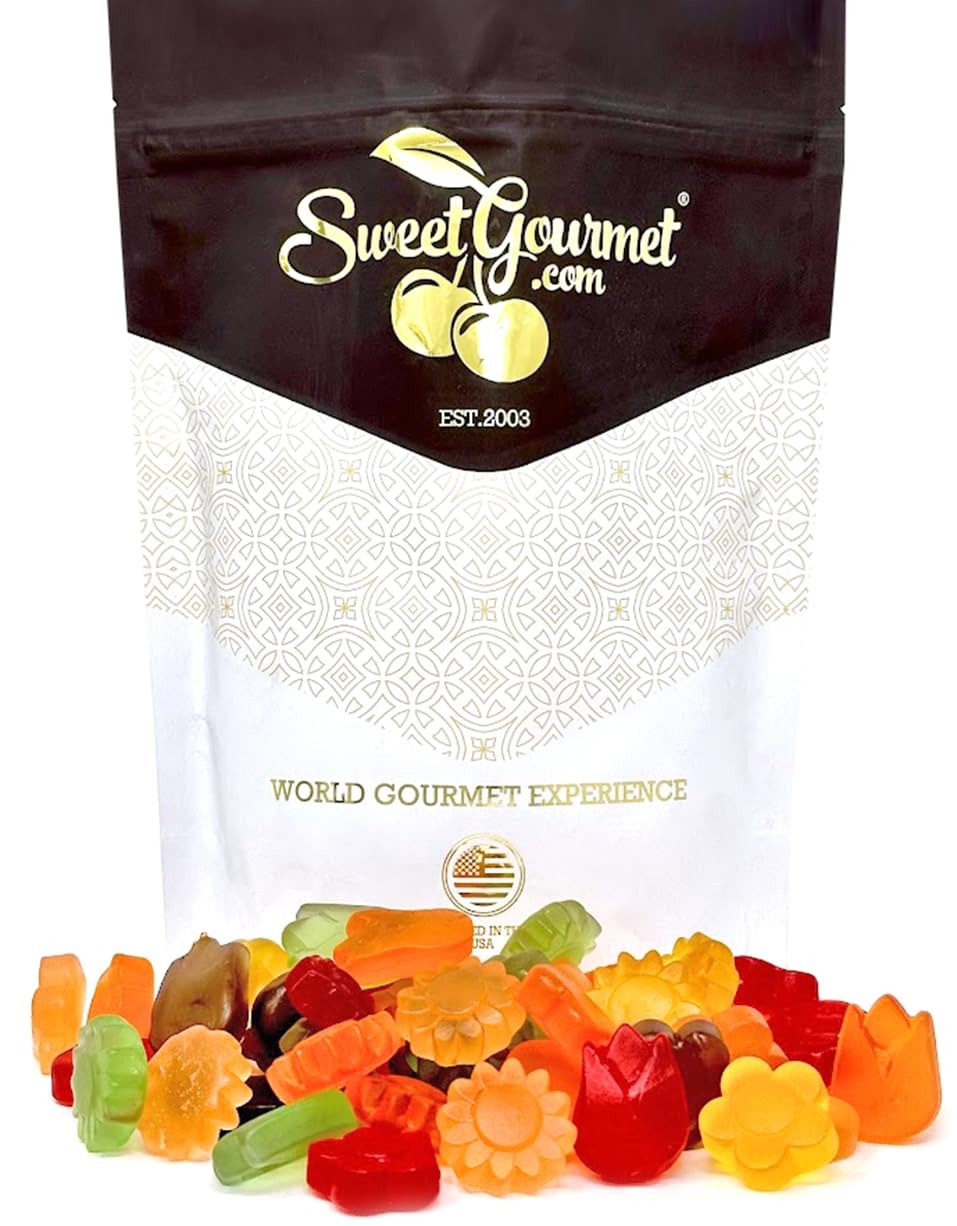
Item Name: SweetGourmet Spring Flowers | Bulk Gummy Candy | 1 Pound
Bullet Point 1: Tulip, Sunflower and Daisy Shapes (Flavors) - Cherry, Strawberry, Grape, Blue Raspberry, Orange, Mango.
Bullet Point 2: Net Wt.: 1Lb. Packed in resealable Zip-Lock Stand Up Pouches.
Bullet Point 3: Approximately 65 pcs/pound.
Bullet Point 4: These flower shaped gummies are made with real fruit juice, giving you a burst of fruit flavor in every bite.
Bullet Point 5: The fun flower shapes of these gummies make them perfect for snacking, for packing as treat in a fun Easter basket or for using as a colorful decoration on springtime cupcakes.
Product Description: These flower shaped gummies are made with real fruit juice, giving you a burst of fruit flavor in every bite. The fun flower shapes of these gummies make them perfect for snacking, for packing as treat in a fun Easter basket or for using as a colorful decoration on springtime cupcakes.
Value: 1.0
Unit: Count

Price: 13.49